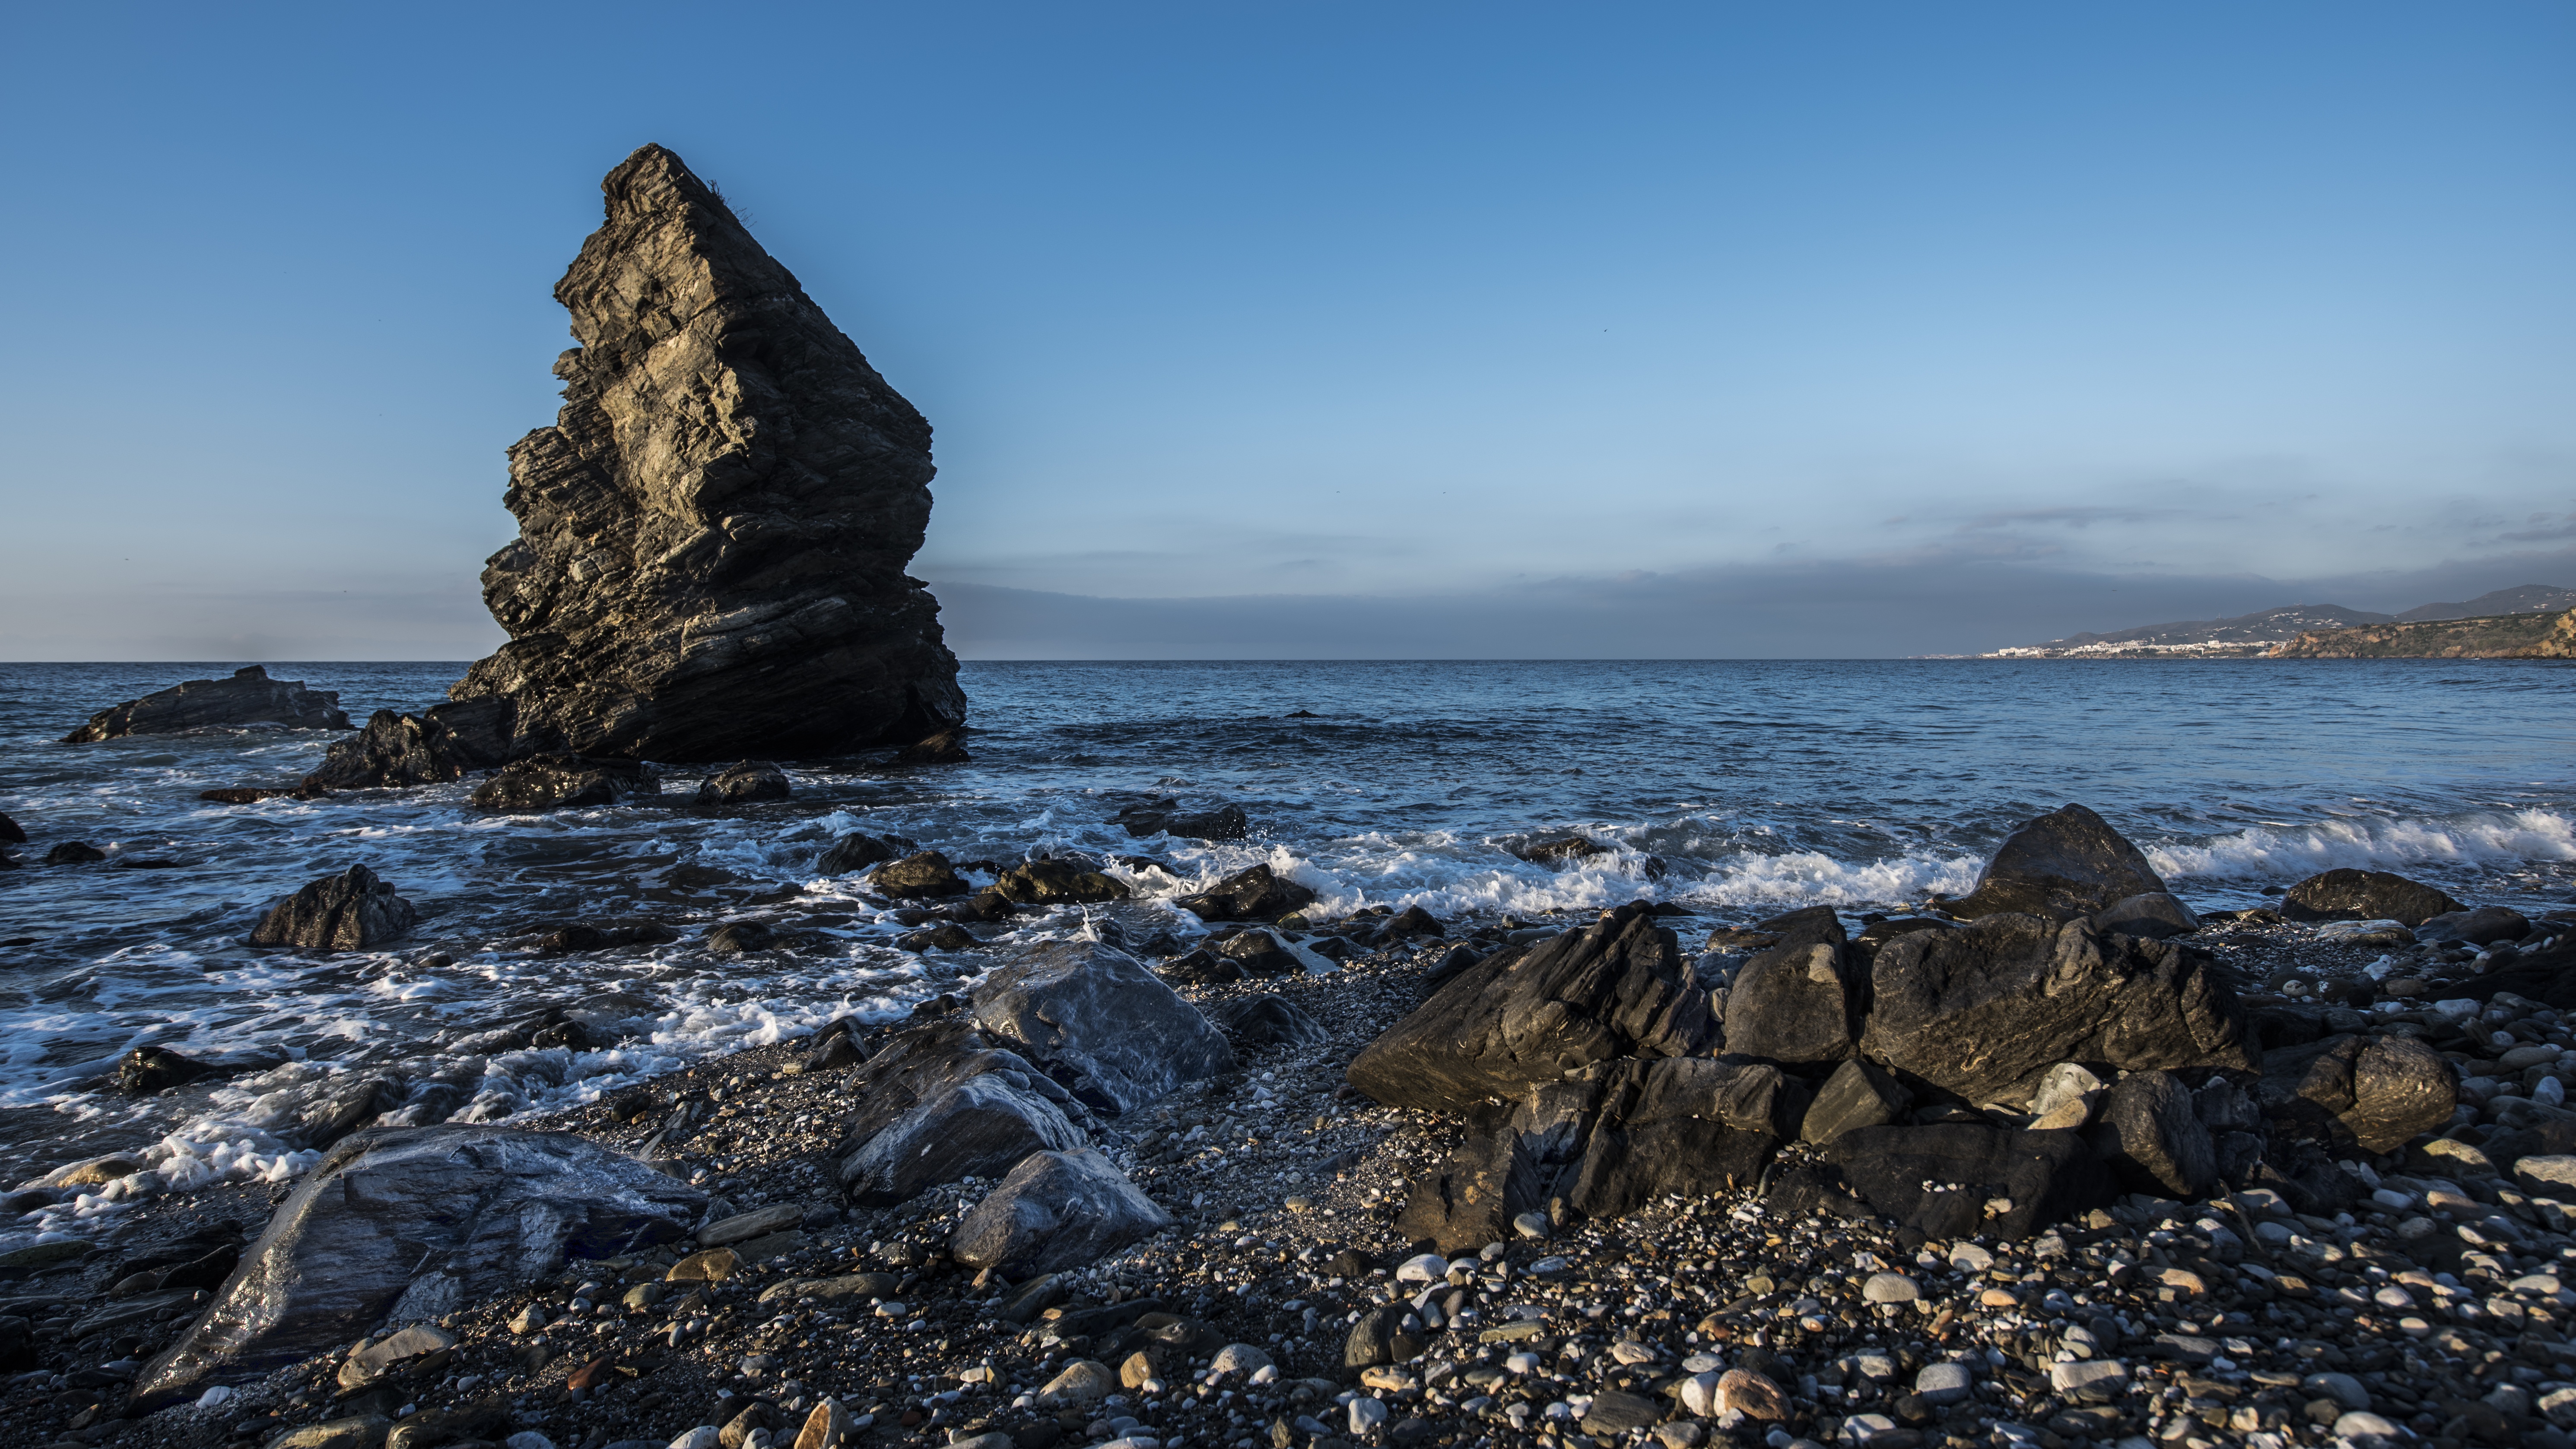
beach, landscape, sea, coast, water, sand, rock, ocean, horizon, mountain, winter, shore, wave, dawn, cliff, ice, cove, tower, bay, tourism, terrain, material, body of water, rocks, spain, geology, andalusia, cape, malaga, nerja, costa del sol, friar, paper mill, river of honey, wind wave